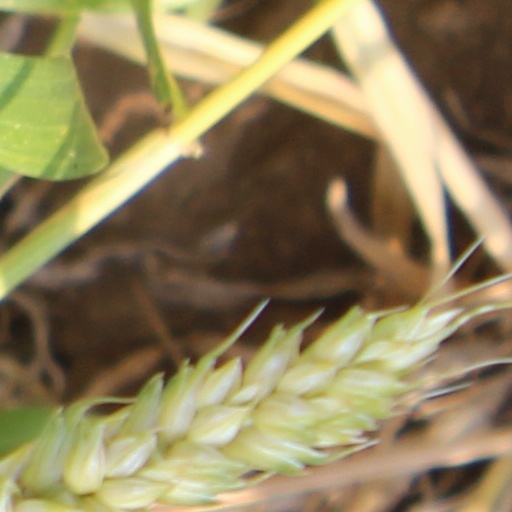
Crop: wheat